Outline of Ivory Coast

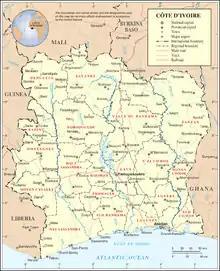
An enlargeable map of the Ivory Coast

The following outline is provided as an overview of and topical guide to Ivory Coast: